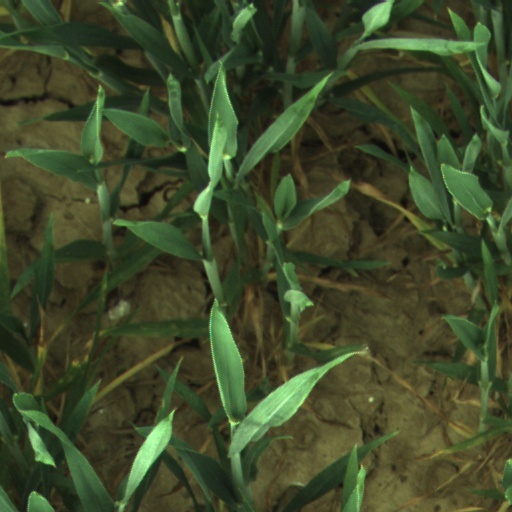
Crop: wheat